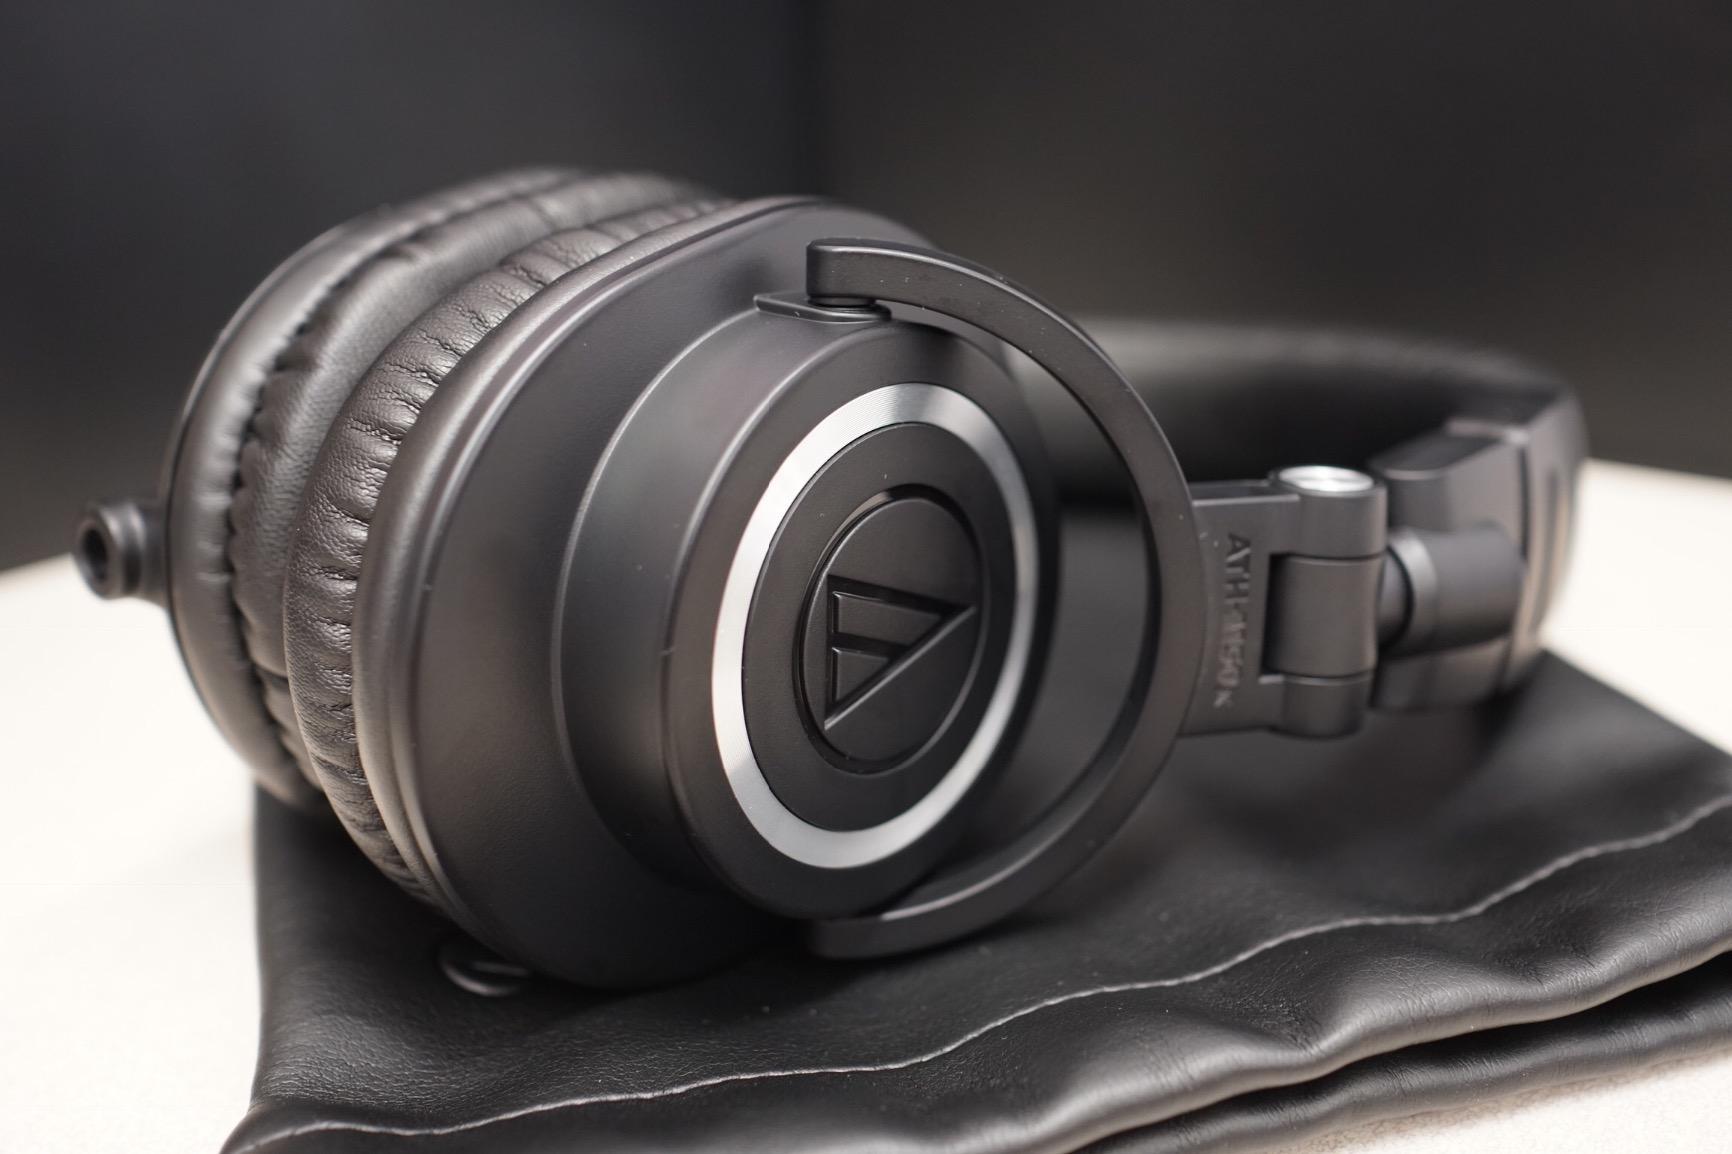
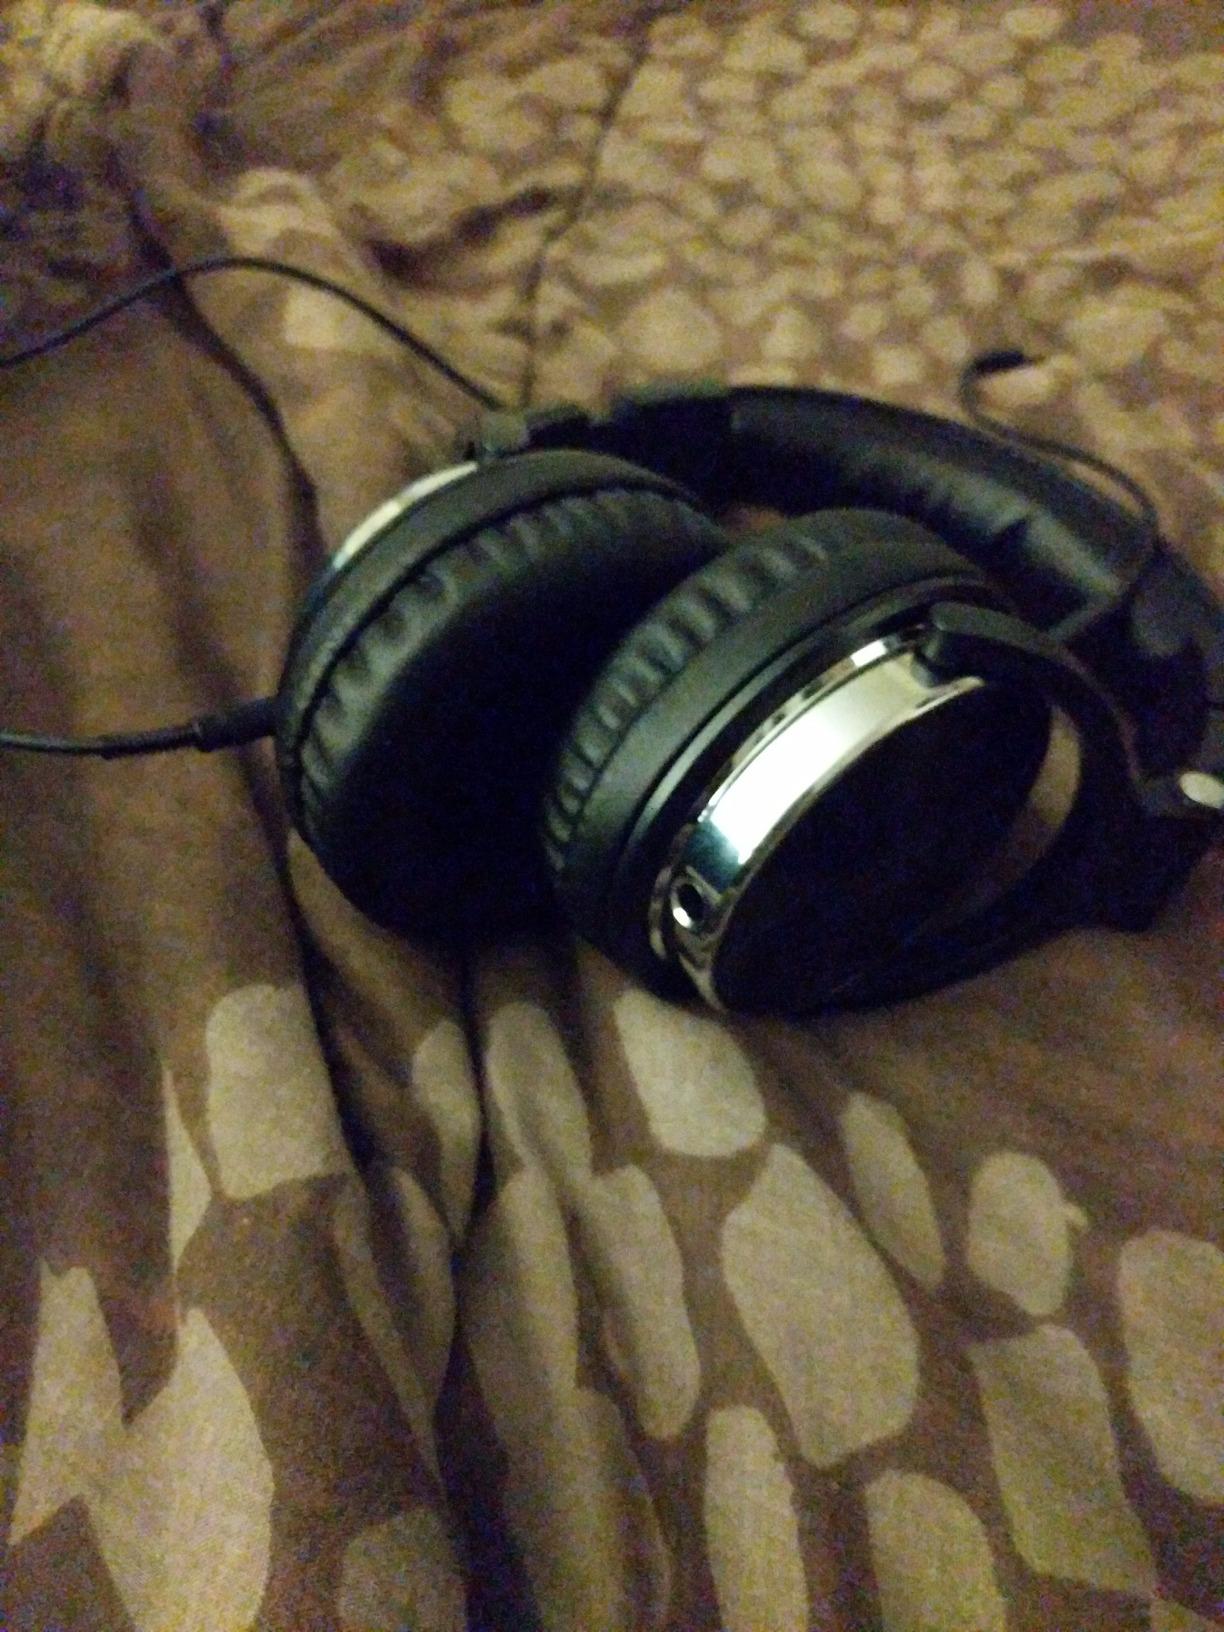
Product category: headphones
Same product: no